Clement of Alexandria

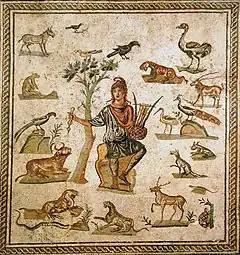
The Orphic mysteries are used as an example of the false cults of Greek paganism in the "Protrepticus".

The "Protrepticus" (: "Exhortation to the Greeks") is, as its title suggests, an exhortation to the pagans of Greece to adopt Christianity. Within it, Clement demonstrates his extensive knowledge of pagan mythology and theology. It is chiefly important due to Clement's exposition of religion as an anthropological phenomenon. After a short philosophical discussion, it opens with a history of Greek religion in seven stages. Clement suggests that at first, humans mistakenly believed the Sun, the Moon, and other heavenly bodies to be deities. The next developmental stage was the worship of the products of agriculture, from which he contends the cults of Demeter and Dionysus arose. Humans then paid reverence to revenge and deified human feelings of love and fear, among others. In the following stage, the poets Hesiod and Homer attempt to enumerate the deities; Hesiod's Theogony giving the number of twelve. Finally, humans reached a stage when they proclaimed others, such as Asclepius and Heracles, as deities. Discussing idolatry, Clement contends that the objects of primitive religion were unshaped wood and stone, and idols thus arose when such natural items were carved. Following Plato, Clement is critical of all forms of visual art, suggesting that artworks are but illusions and "deadly toys".